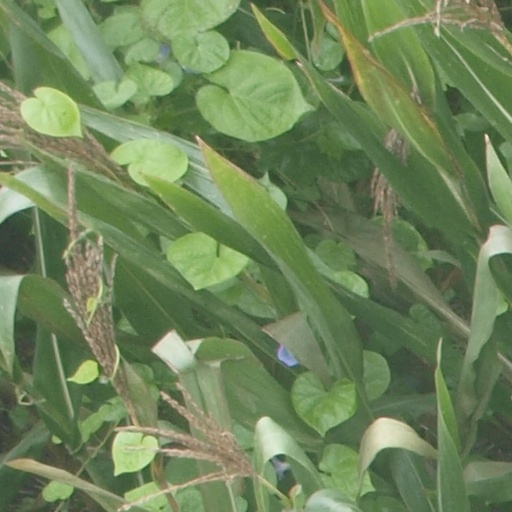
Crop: maize; corn